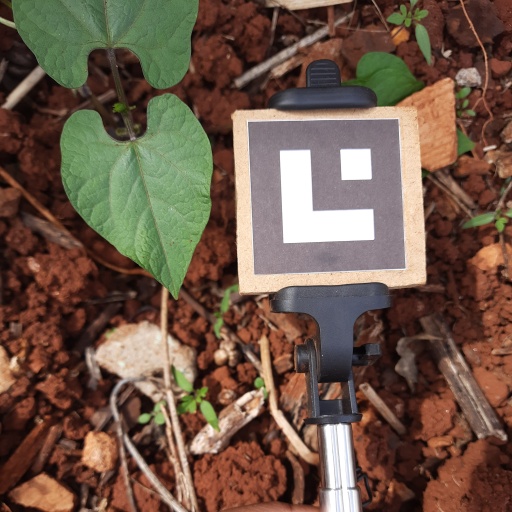
Observations: wavy surface, no eating holes, under sunlight